Charles the Fat

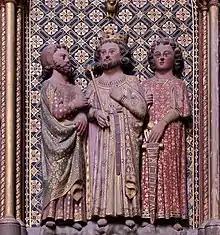
Charles in a 14th-century sandstone relief, flanked by a squire and a knight

In the early 880s, the remnants of the Great Heathen Army, defeated by Alfred the Great at the Battle of Ethandun in 878, began to settle in the Low Countries. Charles's brother Louis the Younger had opposed them with some success, but he died after a short campaign on 20 January 882, leaving his throne to Charles, who reunited the whole East Frankish kingdom.